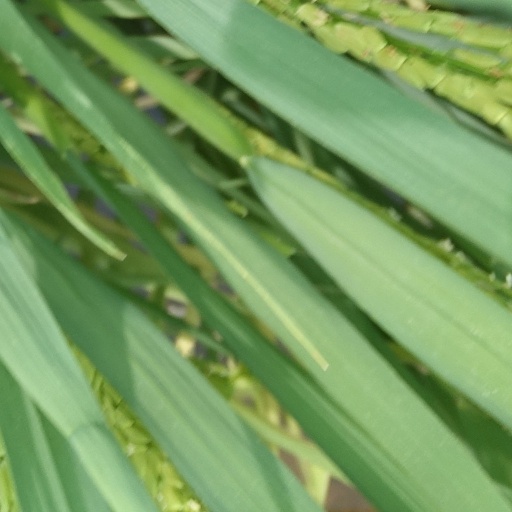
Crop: rice